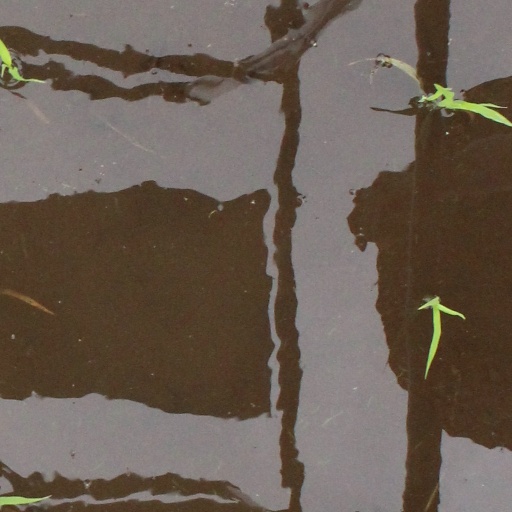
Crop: rice